Ancient Bristlecone Pine Forest

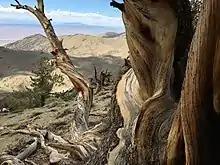
The Schulman and Patriarch groves are located about from Bishop, California.

The Ancient Bristlecone Pine Forest is generally open from mid-May through the end of November, weather permitting.